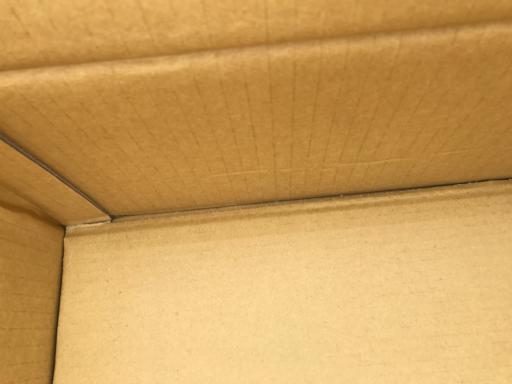
Waste category: cardboard